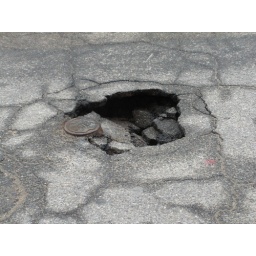
on the side road by my office